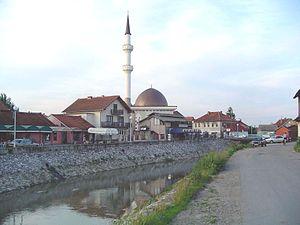
La Janja est une rivière de Bosnie-Herzégovine. Elle est un affluent gauche de la Drina, donc un sous-affluent du Danube par la Save. Elle fait partie du bassin versant de la mer Noire.
Janja est une localité de Bosnie-Herzégovine. Elle est située sur le territoire de la Ville de Bijeljina et dans la République serbe de Bosnie. Selon les premiers résultats du recensement bosnien de 2013, elle compte 12 233 habitants.